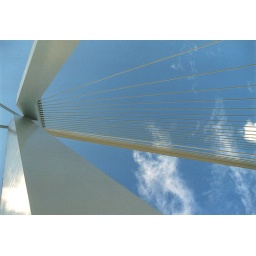
Bridge over the Maas river in Rotterdam , designed by Ben van Berkel